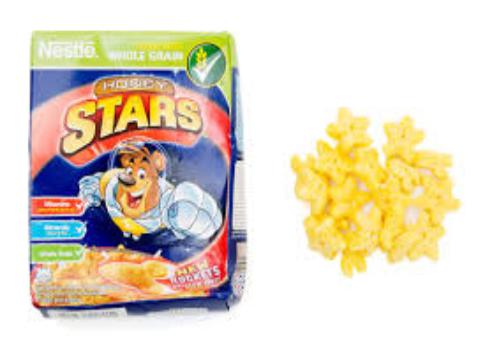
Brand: Honey Stars
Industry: Food